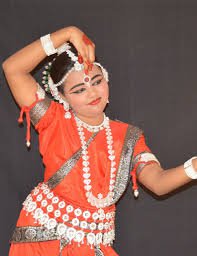
Dance form: odissi